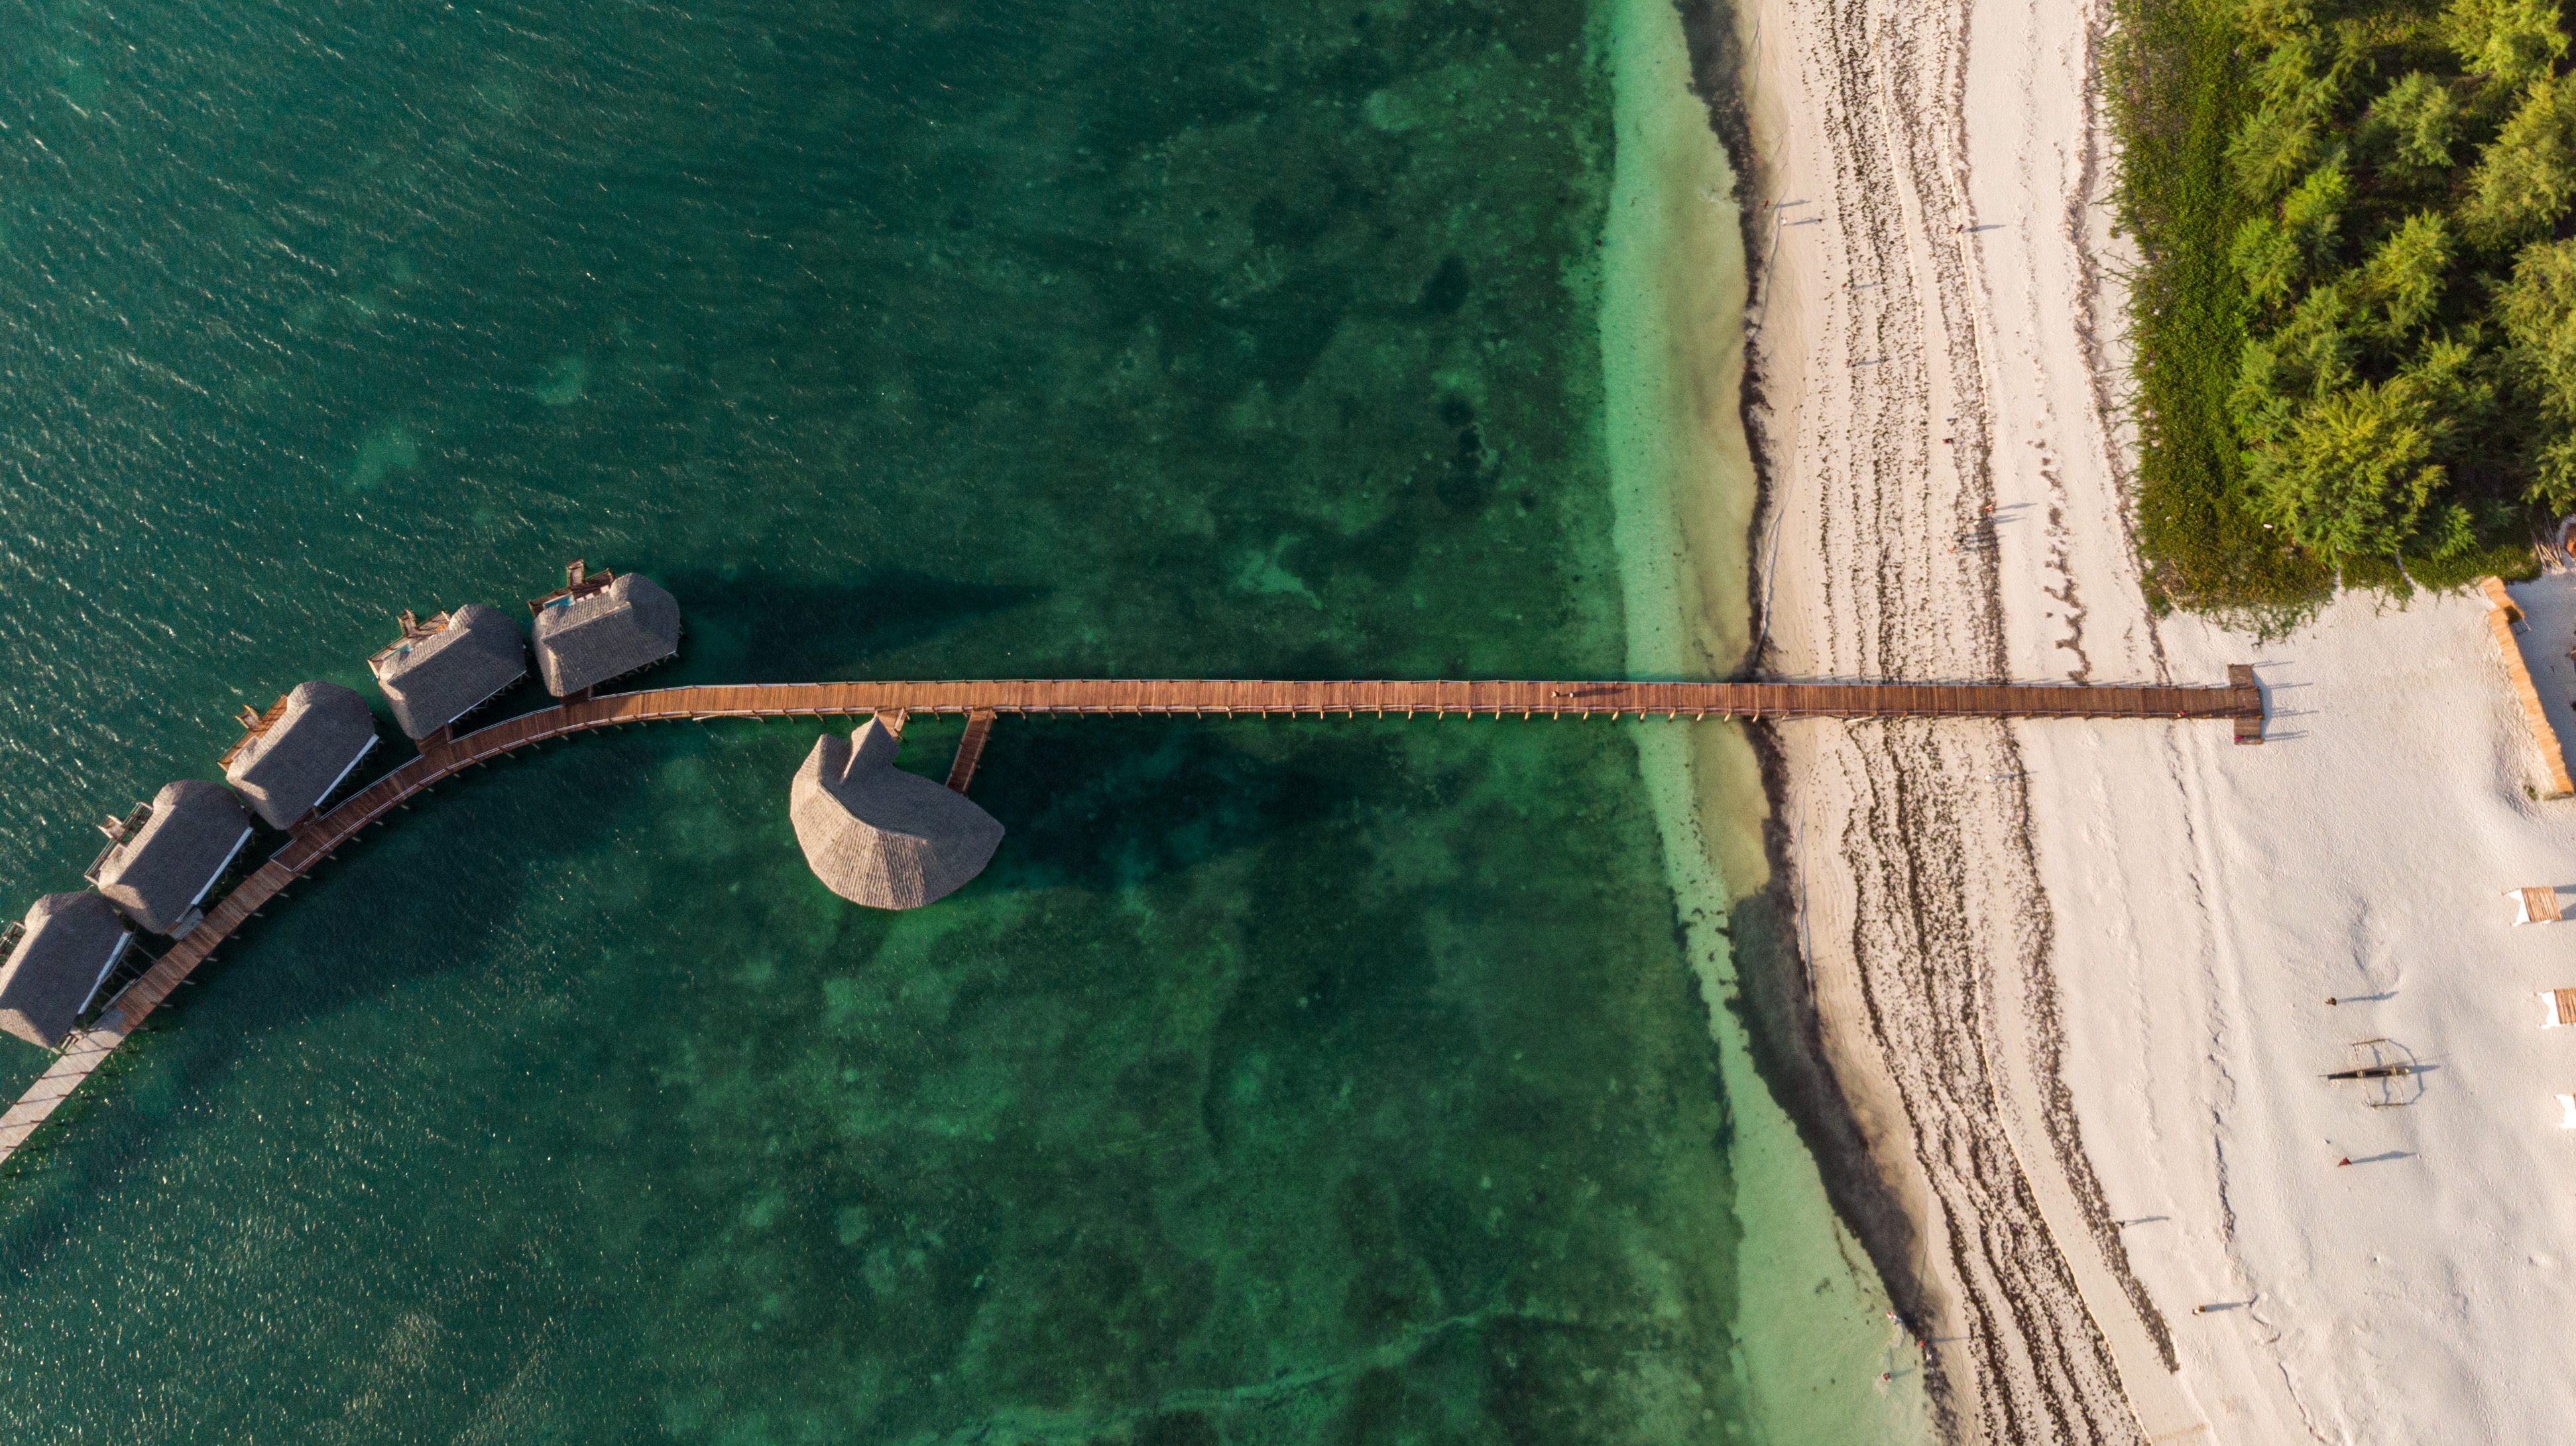
natural, water, water resources, plant, coastal and oceanic landforms, landscape, wood, grass, natural landscape, waterway, leisure, urban design, tree, road, bird's eye view, reservoir, island, coast, aerial photography, lake, bay, soil, inlet, beach, plucked string instruments, bridge, tropics